Ingush towers

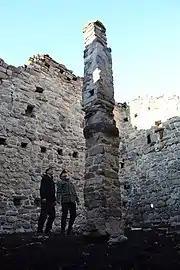
Central support pillar "(erdabhoagha)" of an Ingush residential tower

The aesthetics and functionality of the tower structures were strictly observed. Constructing an Ingush tower was solemn and accompanied by various rituals. The first rows of stones were stained with the blood of a sacrificial animal. The master builder's employer was responsible for ensuring the master builder was fed.